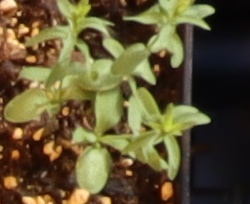
Label: Flax